Roller-compacted concrete

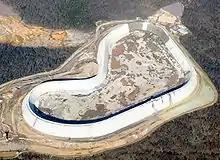
The rebuilt upper reservoir of the Taum Sauk plant, nearing completion in this photo, is the largest RCC dam in North America.

Roller-compacted concrete (RCC) or rolled concrete (rollcrete) is a special blend of concrete that has essentially the same ingredients as conventional concrete but in different ratios, and increasingly with partial substitution of fly ash for portland cement. The partial substitution of fly ash for Portland Cement is an important aspect of RCC dam construction because the heat generated by fly ash hydration is significantly less than the heat generated by portland cement hydration. This in turn reduces the thermal loads on the concrete and reduces the potential for thermal cracking to occur. RCC is a mix of cement/fly ash, water, sand, aggregate and common additives, but contains much less water. The produced mix is drier and essentially has no slump. RCC is placed in a manner similar to road paving; the material is delivered by dump trucks or conveyors, spread by small bulldozers or specially modified asphalt pavers, and then compacted by vibratory rollers.